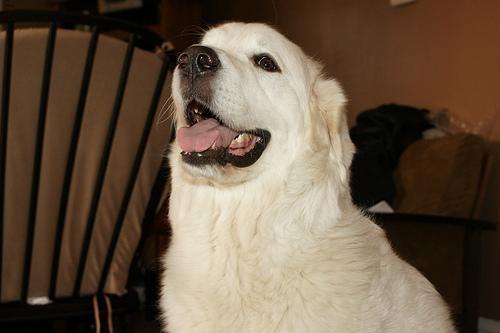
great pyrenees